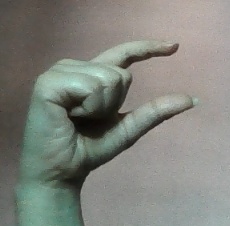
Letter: dal